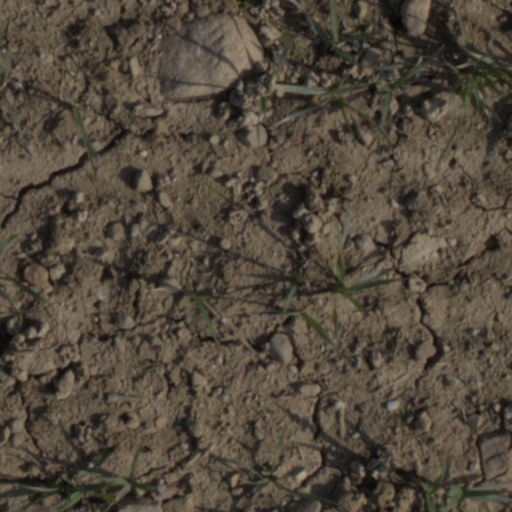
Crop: wheat